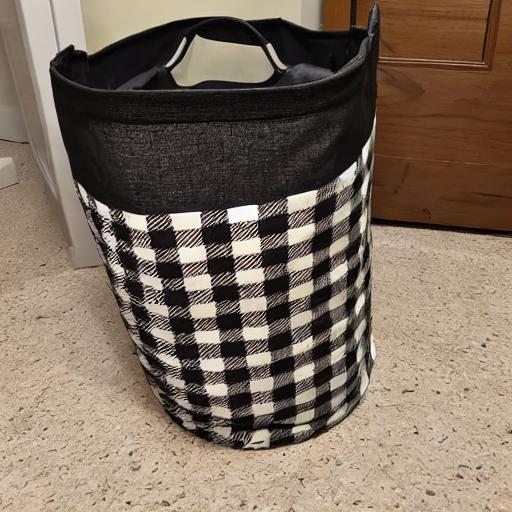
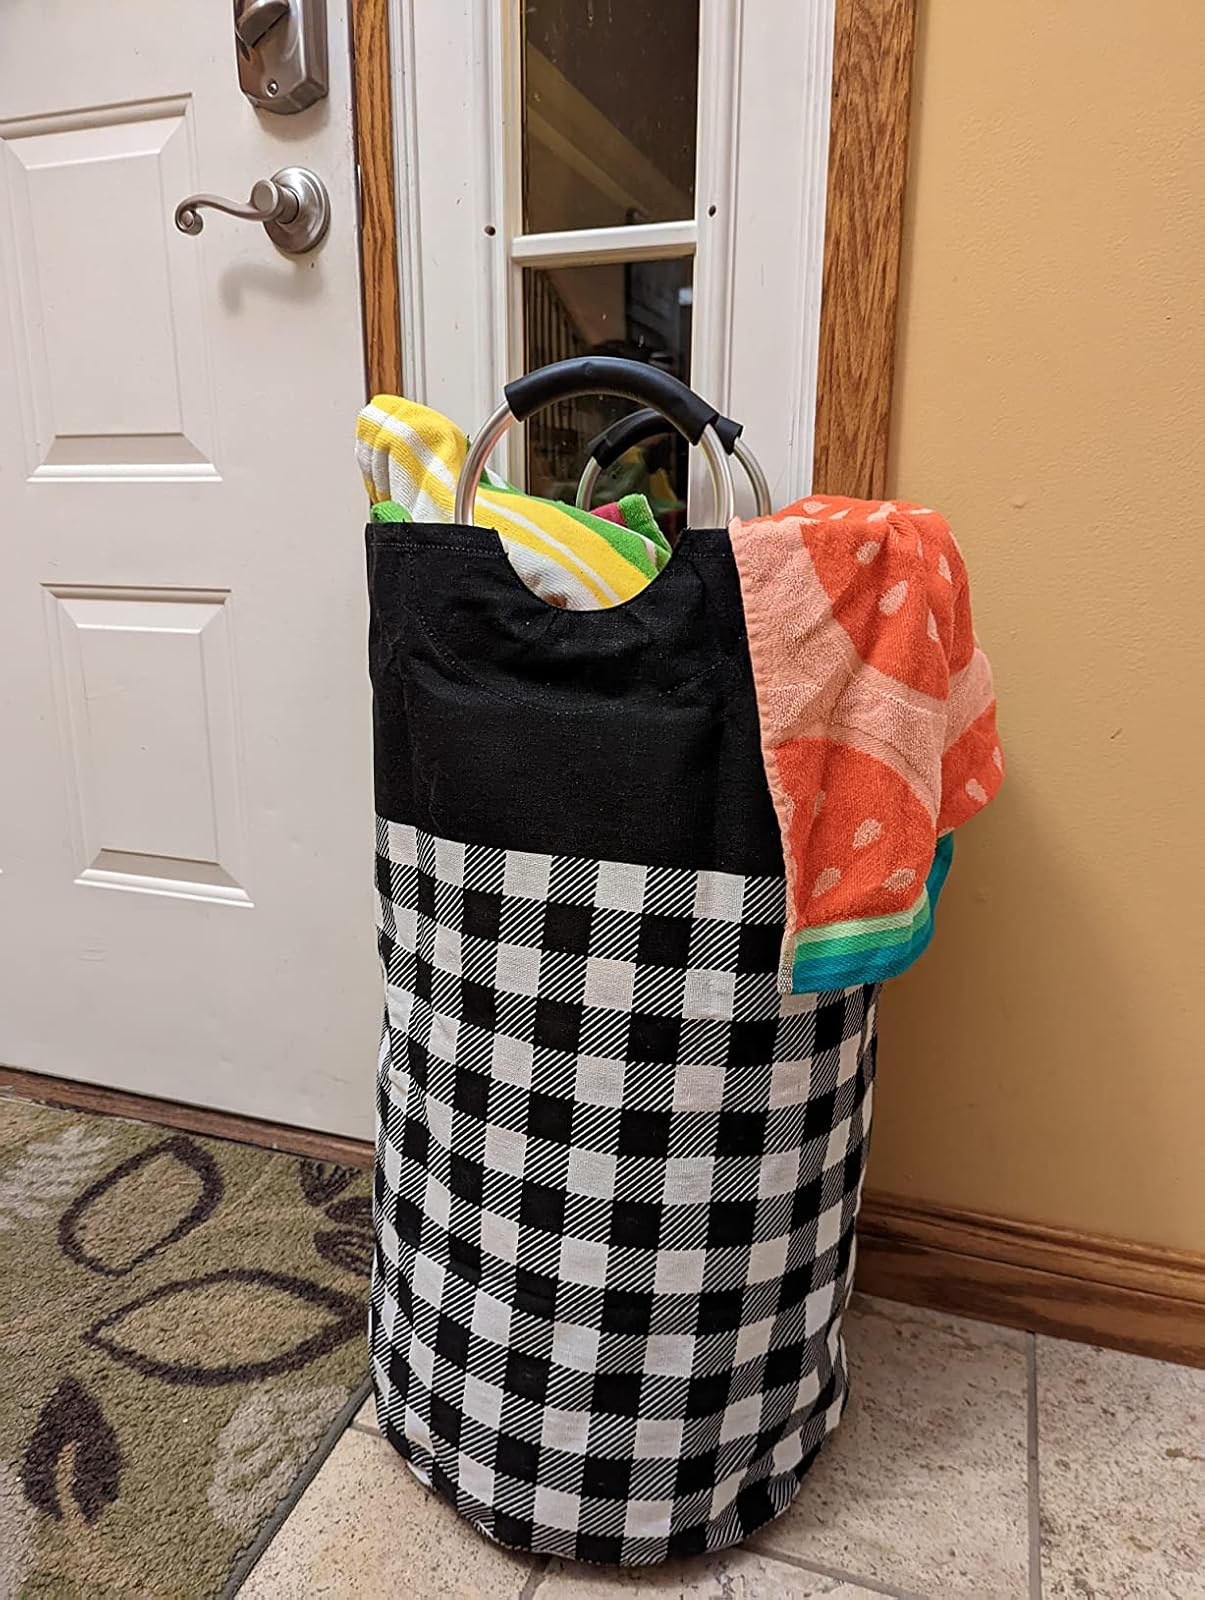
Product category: items_hamper
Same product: no